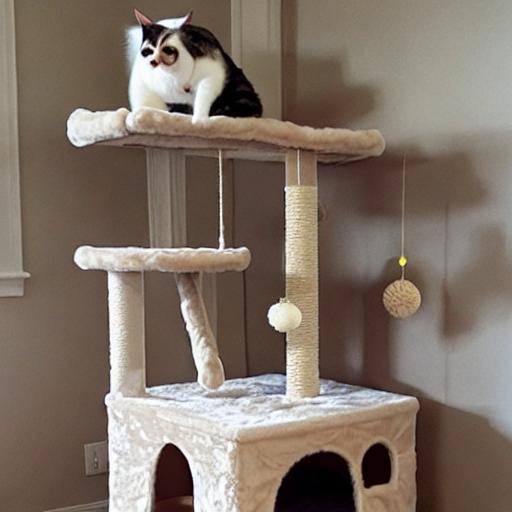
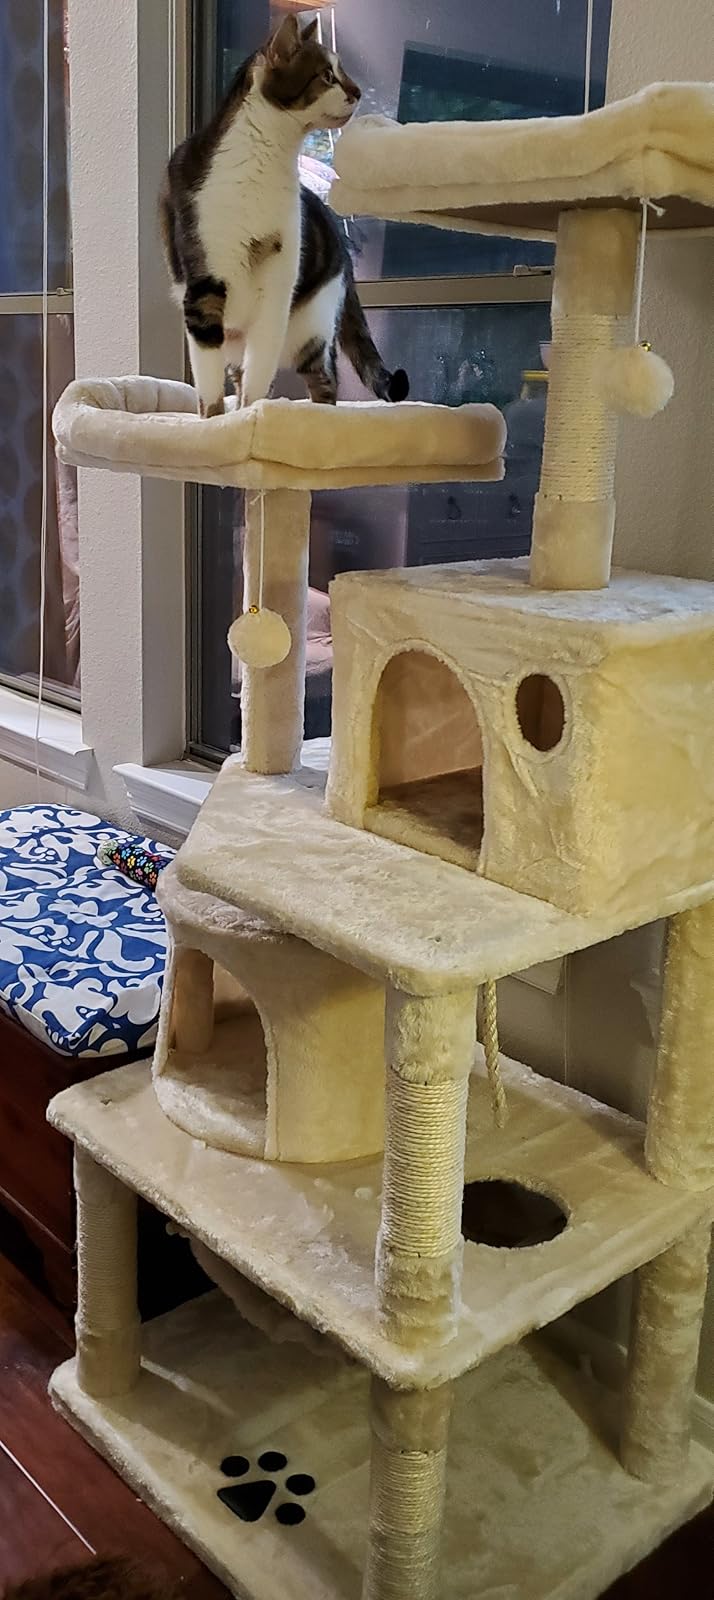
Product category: items_cat tree
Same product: no